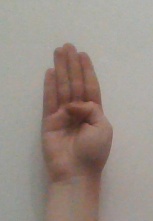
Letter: kaaf